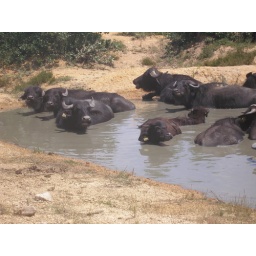
water buffalos to the way to Saray where is 1,30 hours to Istanbul by car